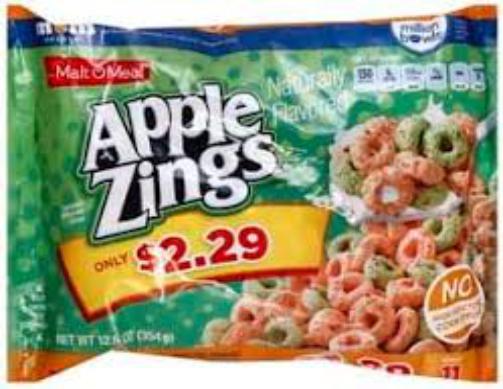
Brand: Apple Zings
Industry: Food